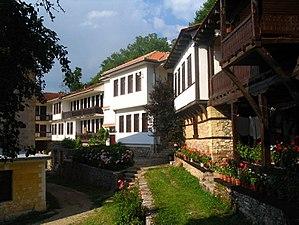
Kičevo est une municipalité et une ville de l'ouest de la Macédoine du Nord. Elle comptait 56 734 habitants en 2002 et couvre 838 km². La ville en elle-même compte 27 067 habitants, le reste de la population étant réparti dans les villages alentour.